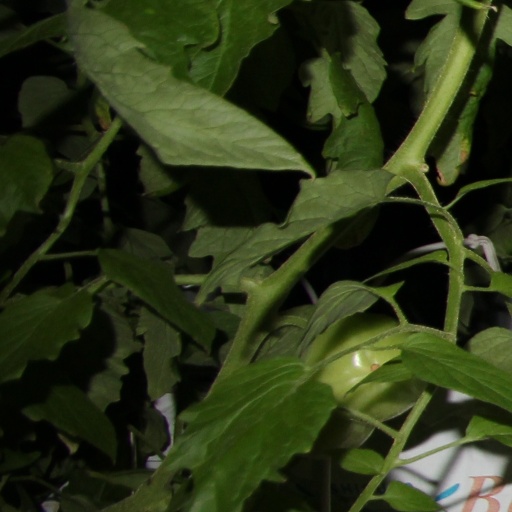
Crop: tomato